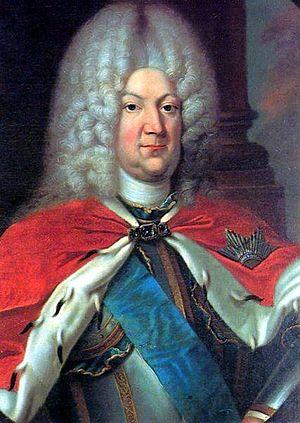
Charles II de Mecklembourg-Schwerin, né le 26 novembre 1678 à Grabow, décédé le 18 novembre 1747 à Dömitz.